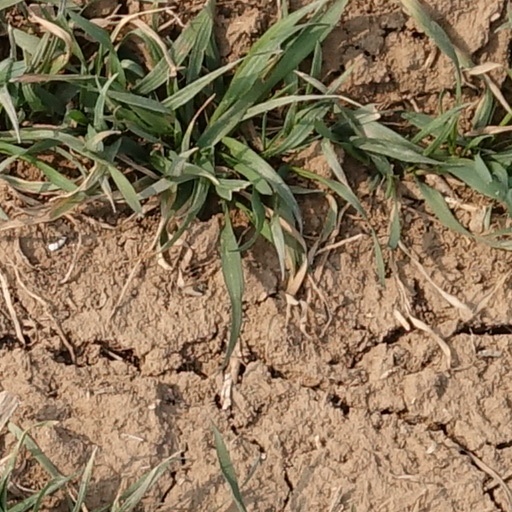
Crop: wheat